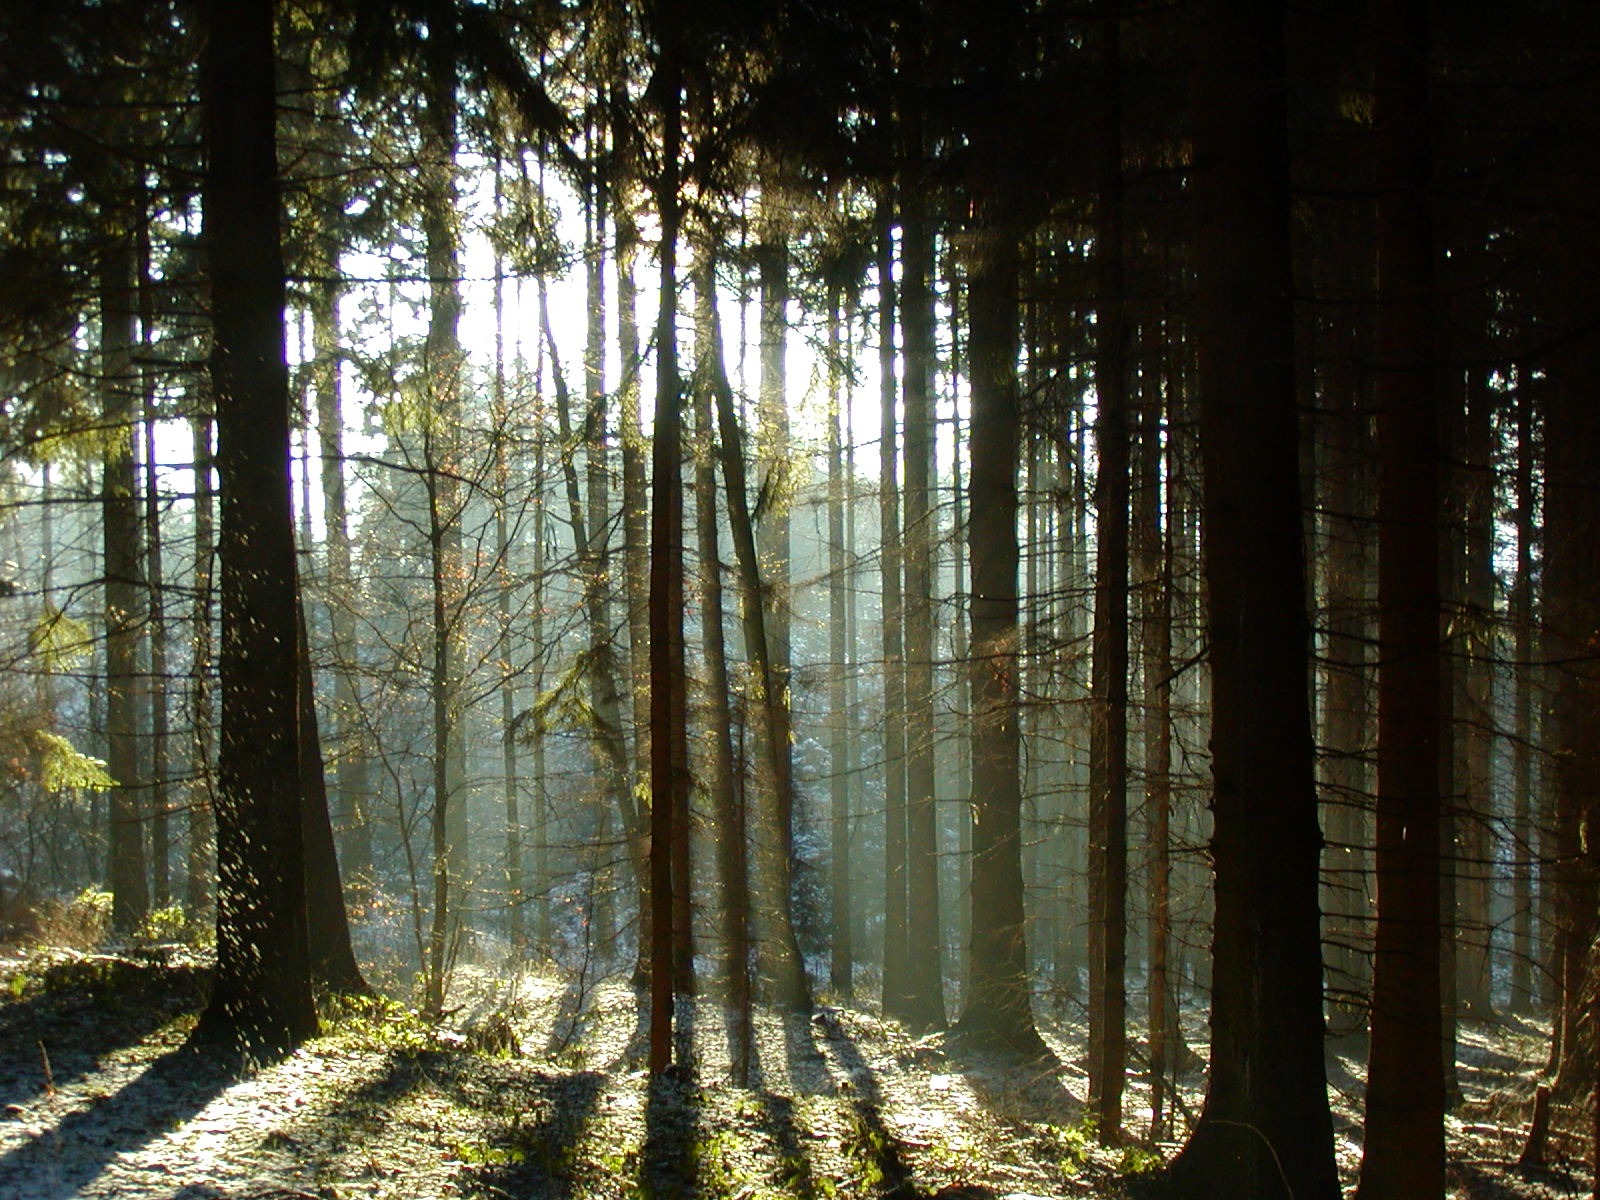
landscape, tree, nature, forest, branch, light, plant, sun, sunlight, morning, leaf, reflection, autumn, shadow, season, trees, woodland, habitat, mood, ecosystem, biome, natural environment, atmospheric phenomenon, woody plant, temperate coniferous forest